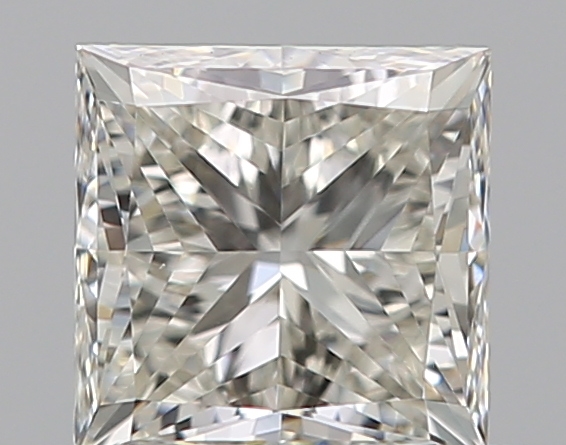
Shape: princess
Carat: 0.51
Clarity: VS1
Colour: J
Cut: EX
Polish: EX
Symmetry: VG
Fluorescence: N
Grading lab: GIA
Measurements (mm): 4.2 x 4.19 x 3.09